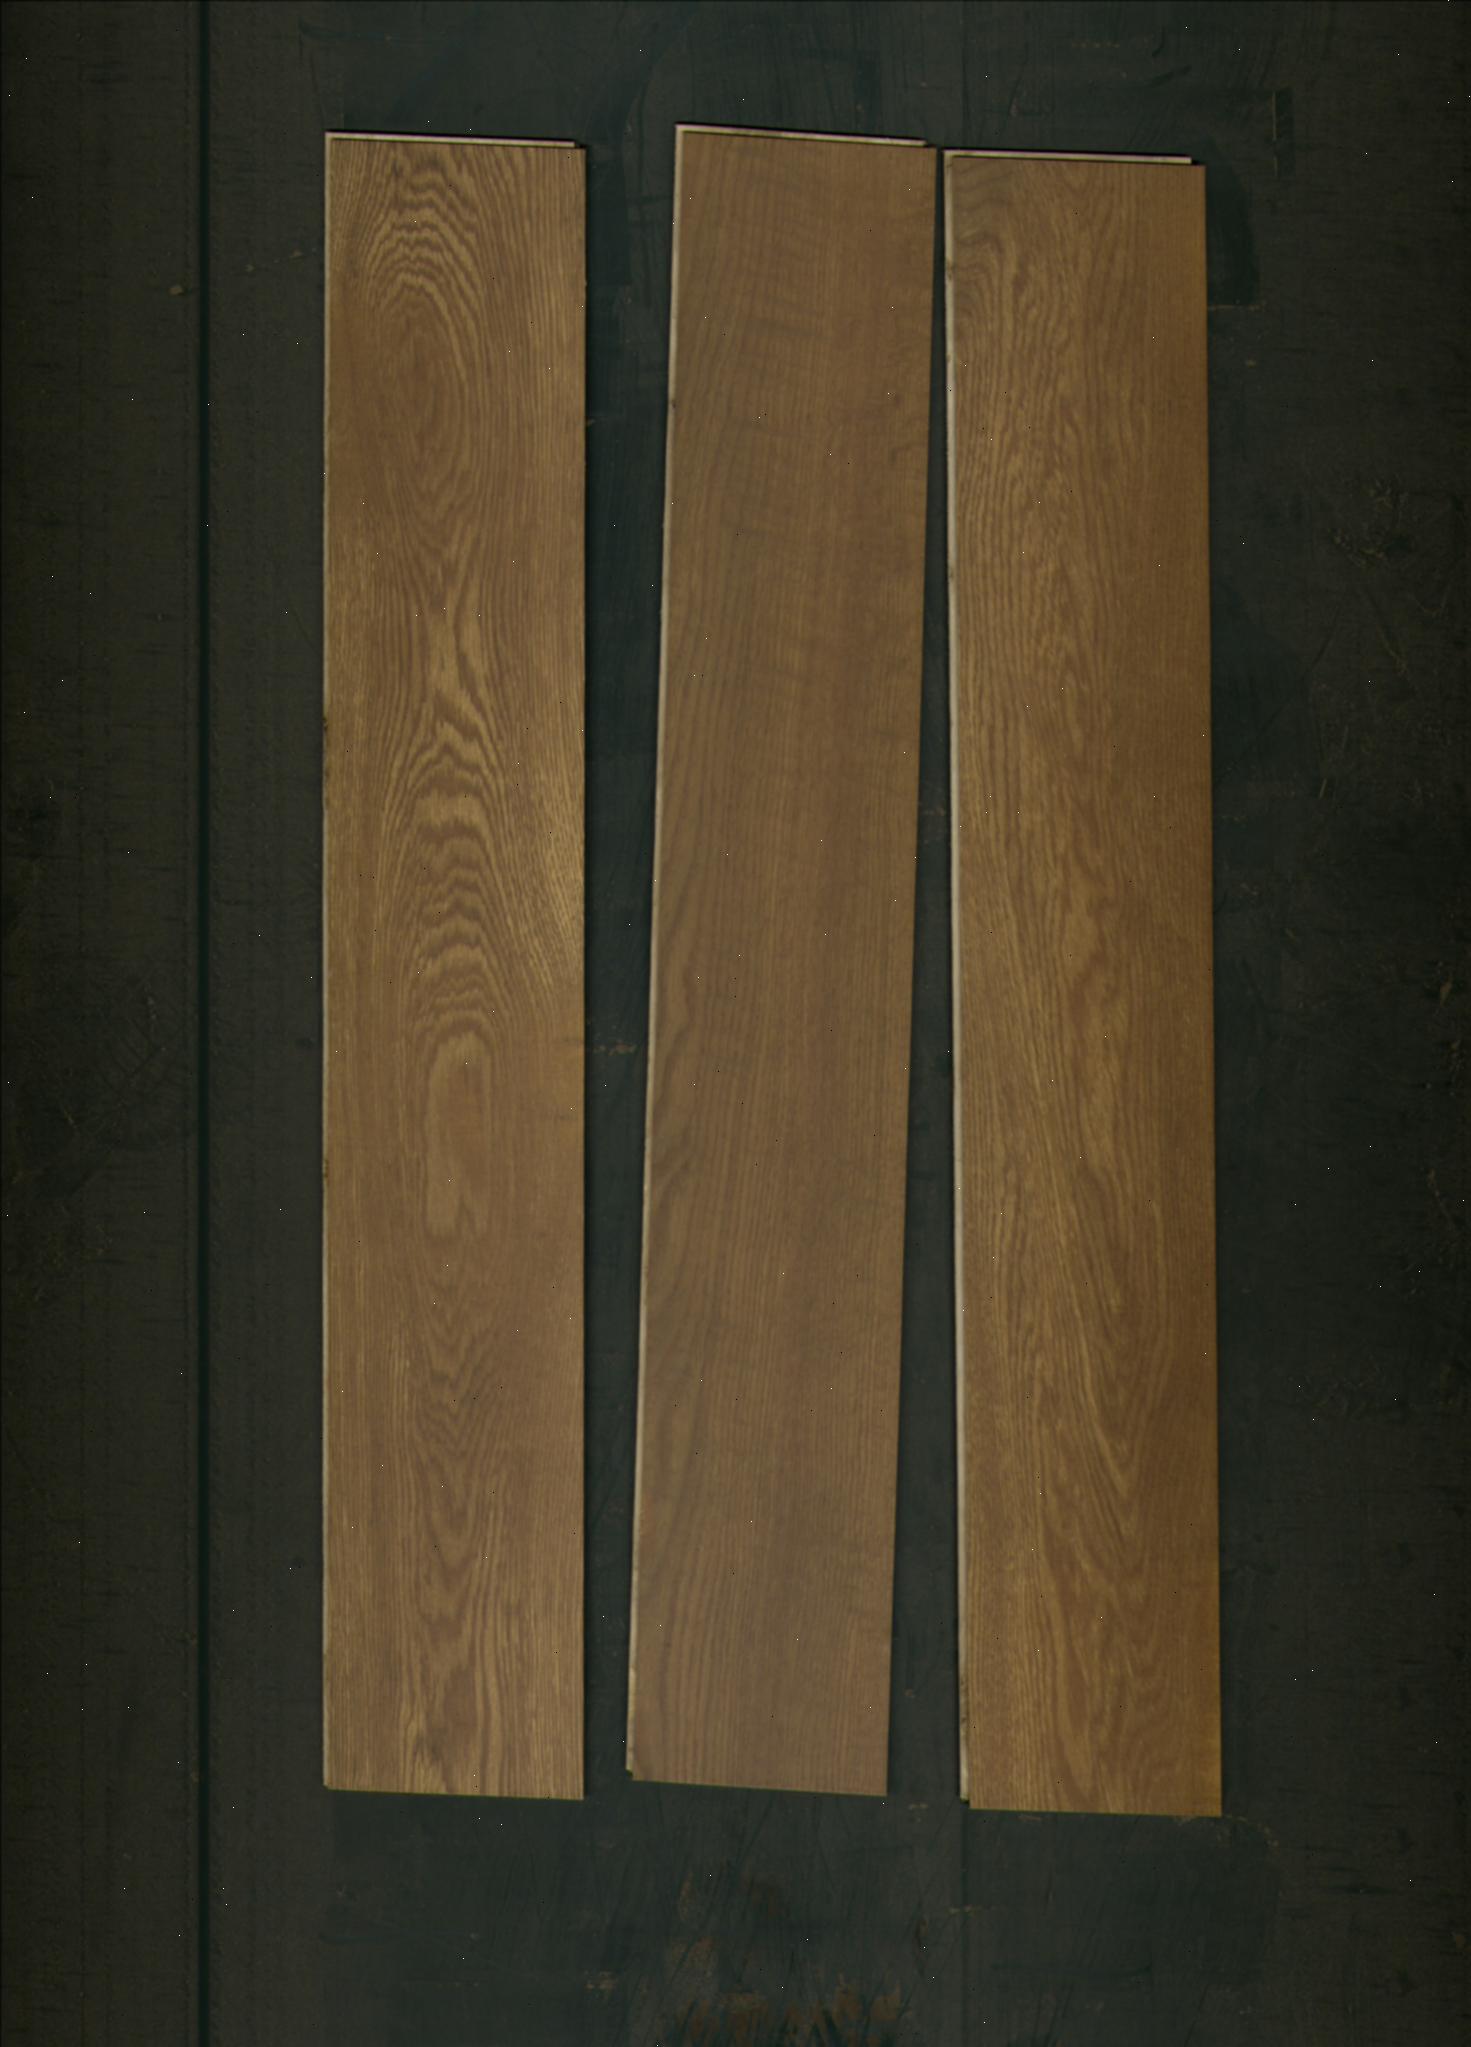
Label: mixers